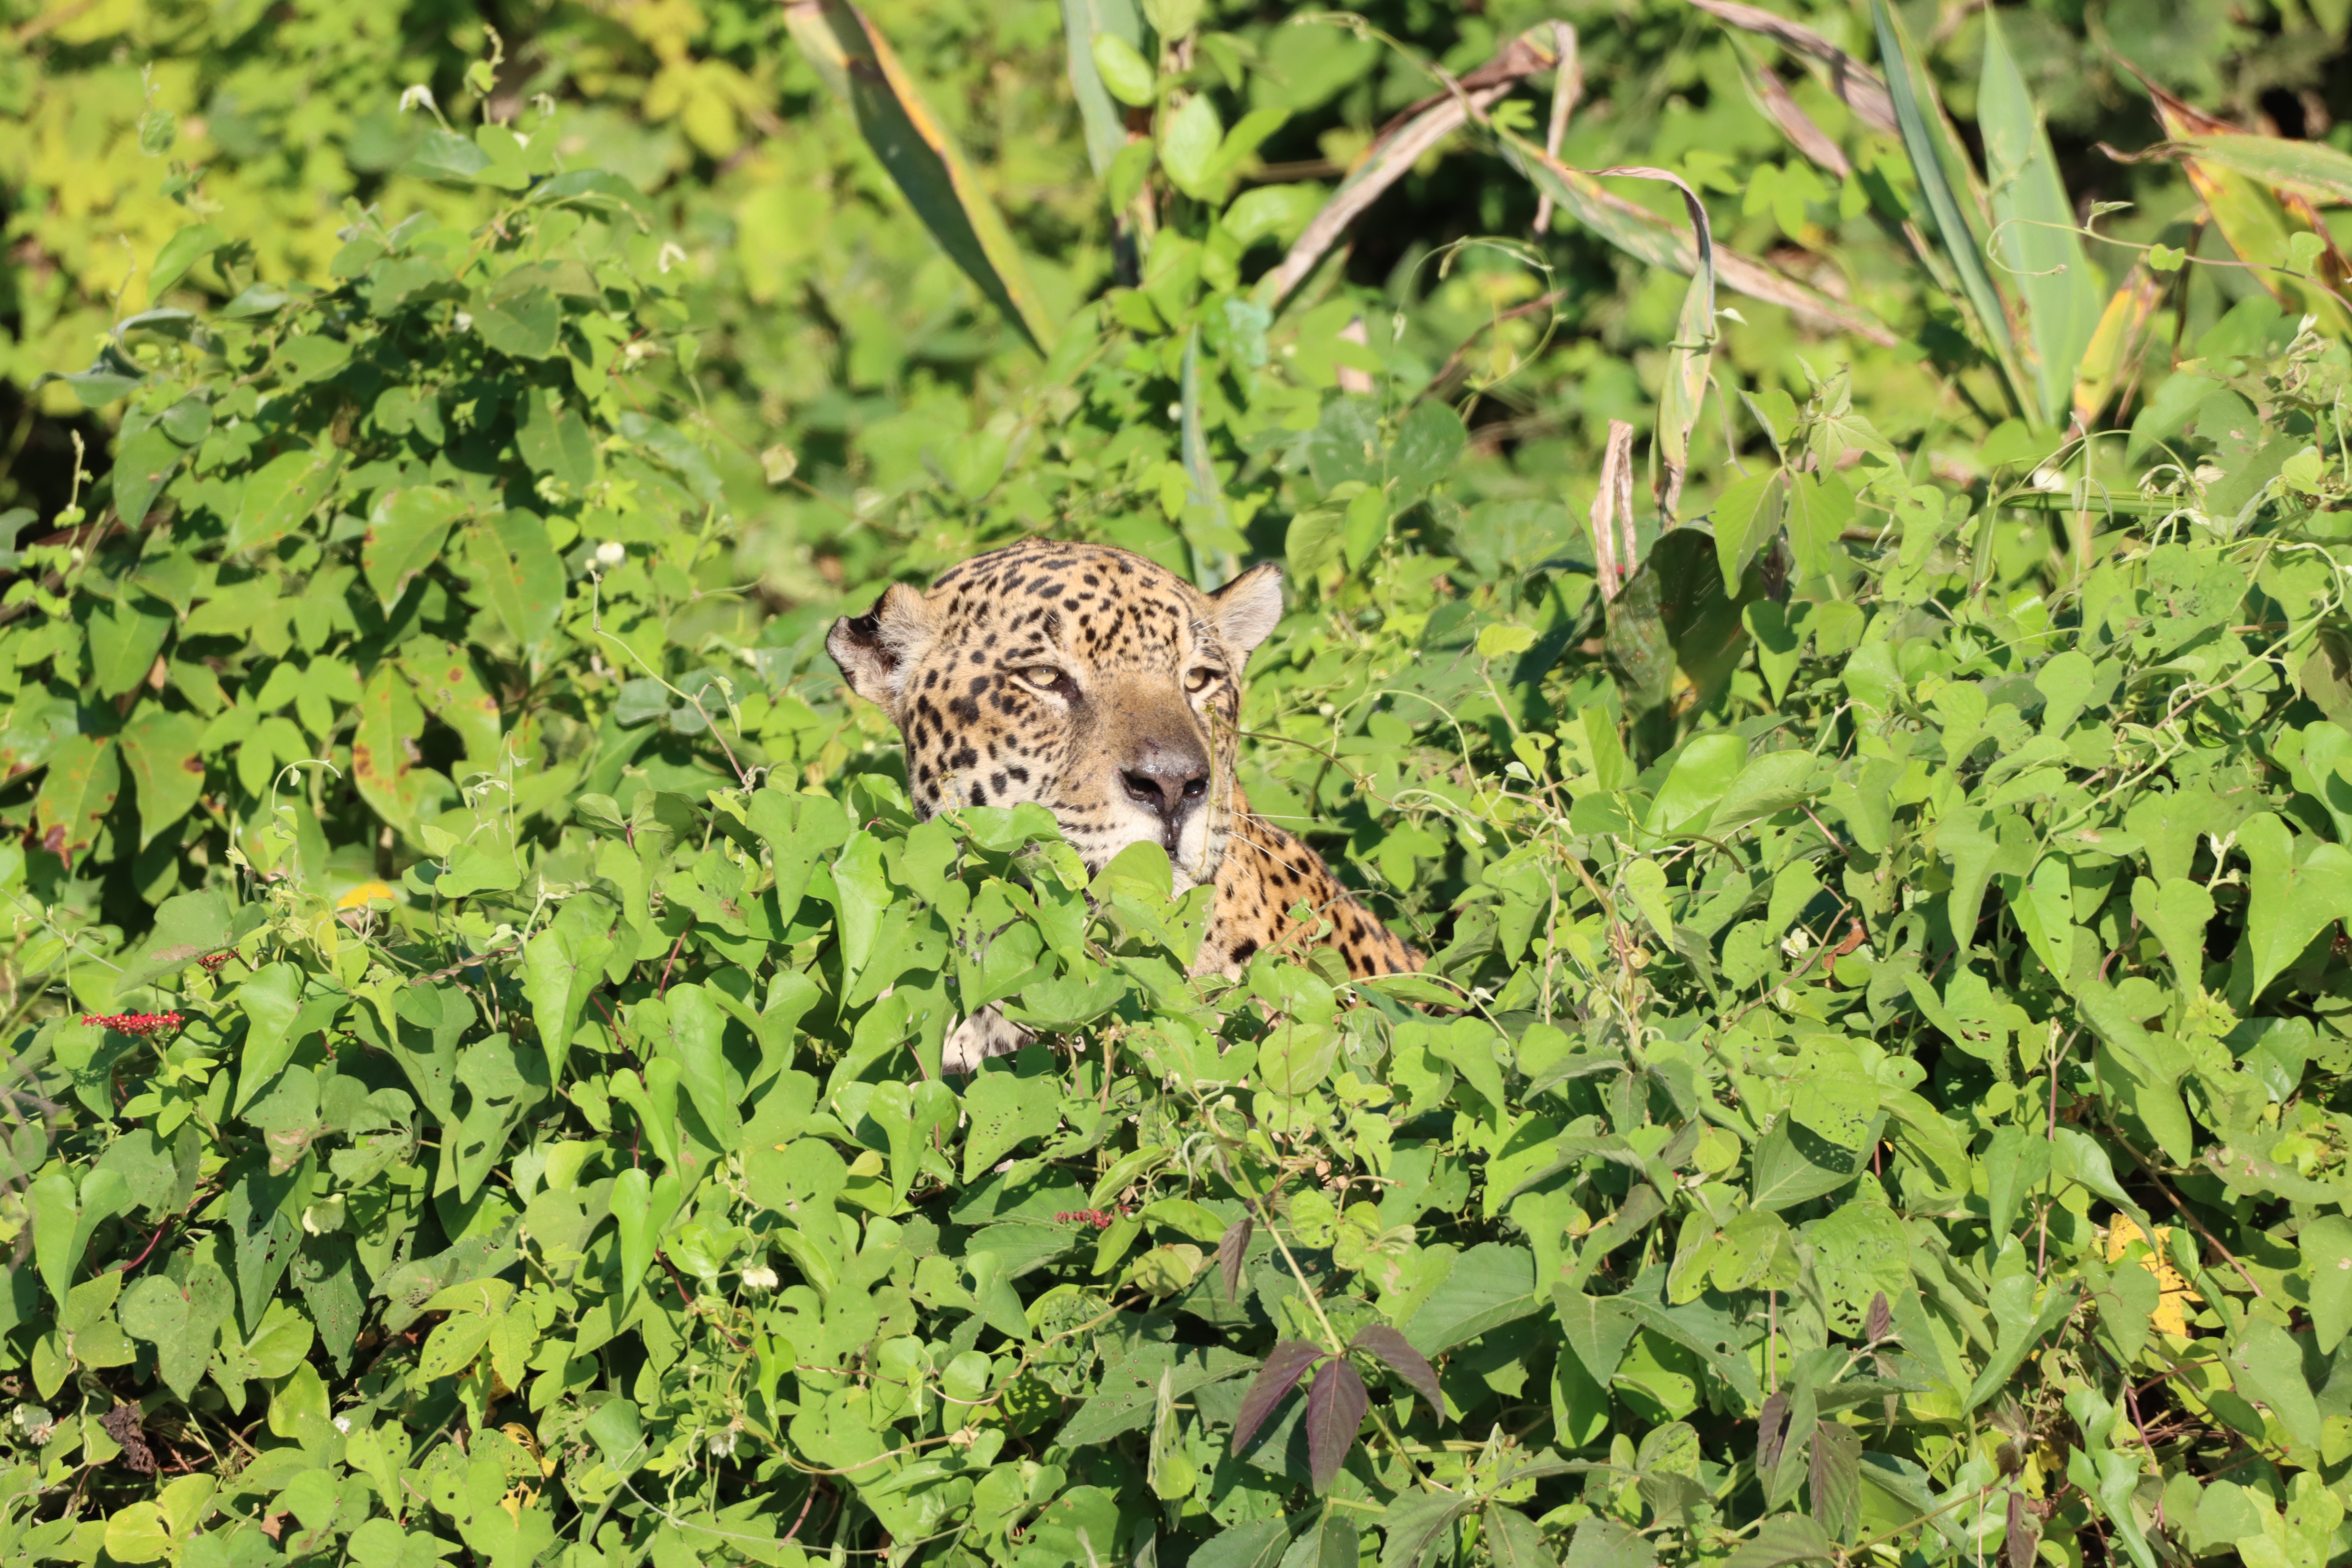
Jaguar: Kwang